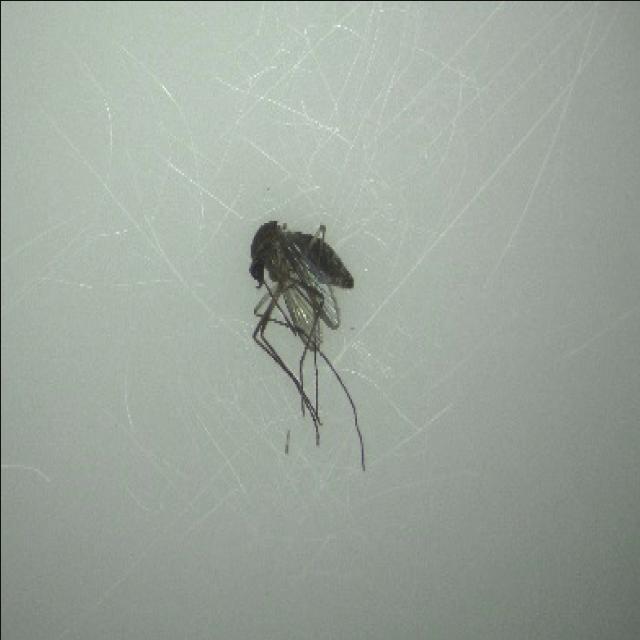
Species: culex_tritaeniorhynchus